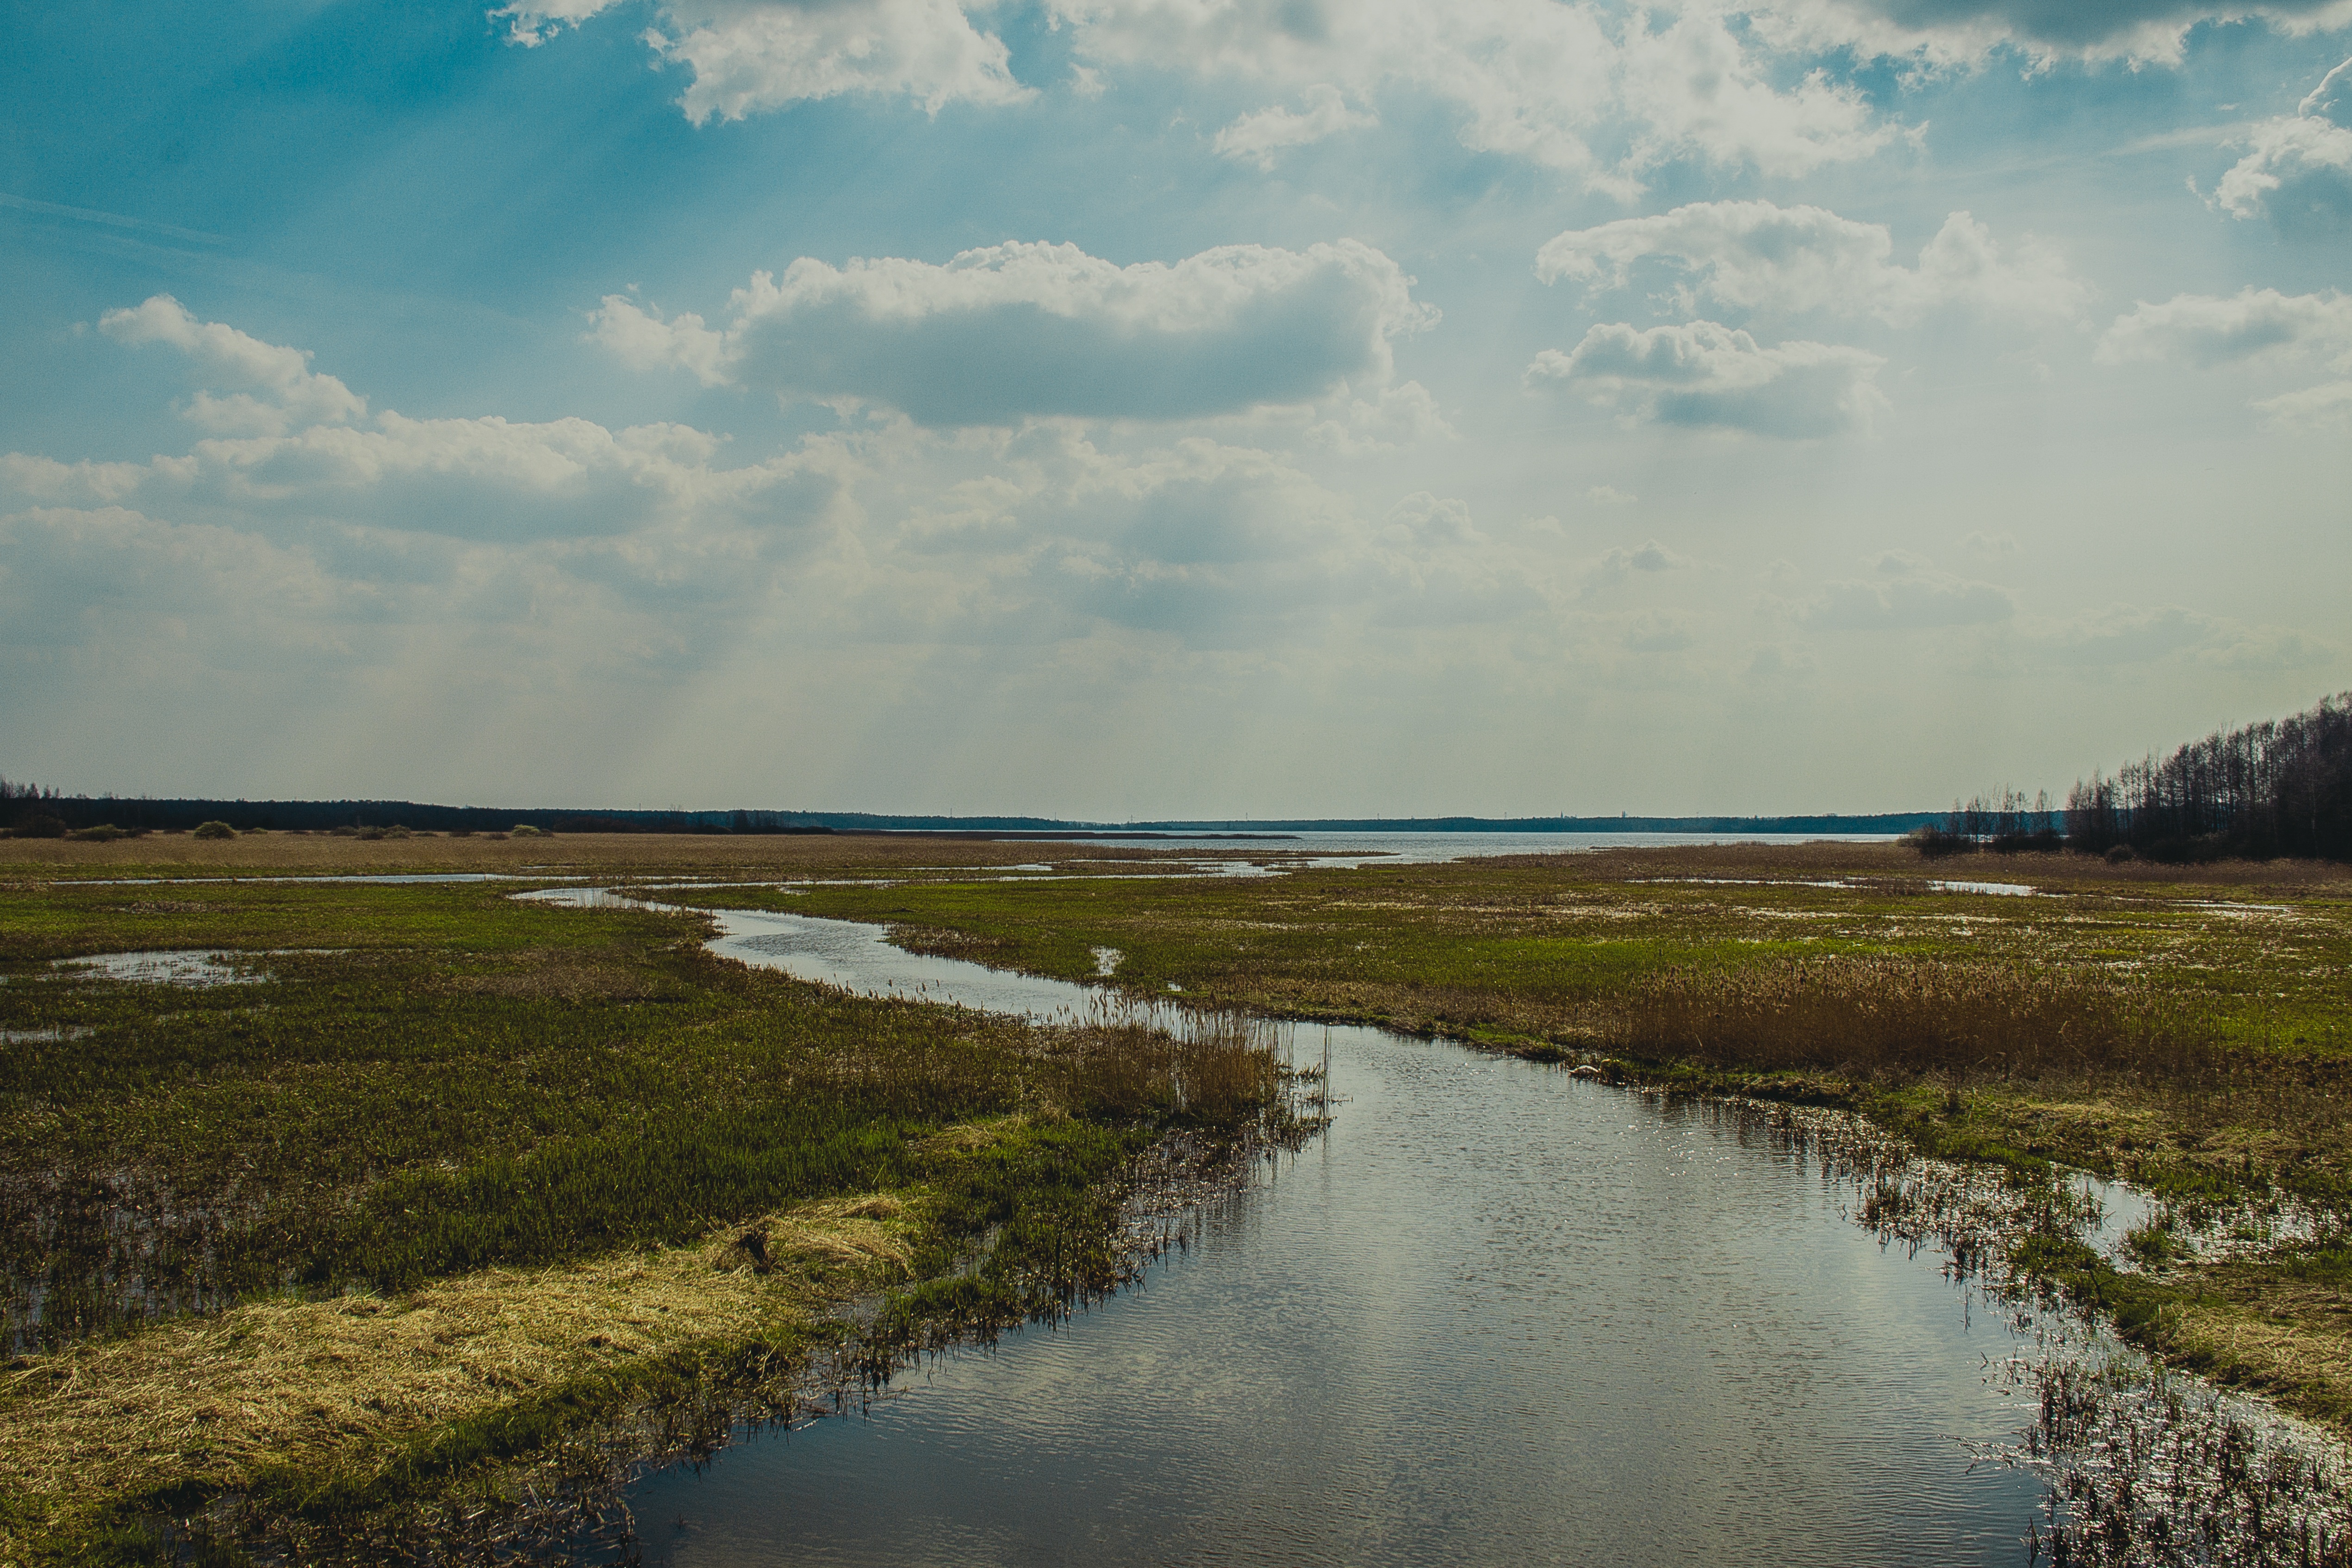
landscape, sea, coast, water, nature, grass, horizon, marsh, cloud, sky, meadow, countryside, morning, shore, river, environment, rural, spring, reflection, scenery, reservoir, waterway, clouds, fields, wetland, habitat, loch, ecosystem, estuary, salt marsh, rural area, landform, natural environment, geographical feature